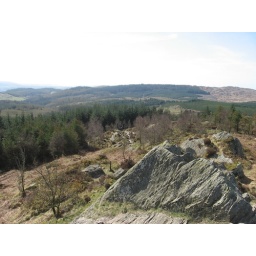
in grizedale forest park, lake district